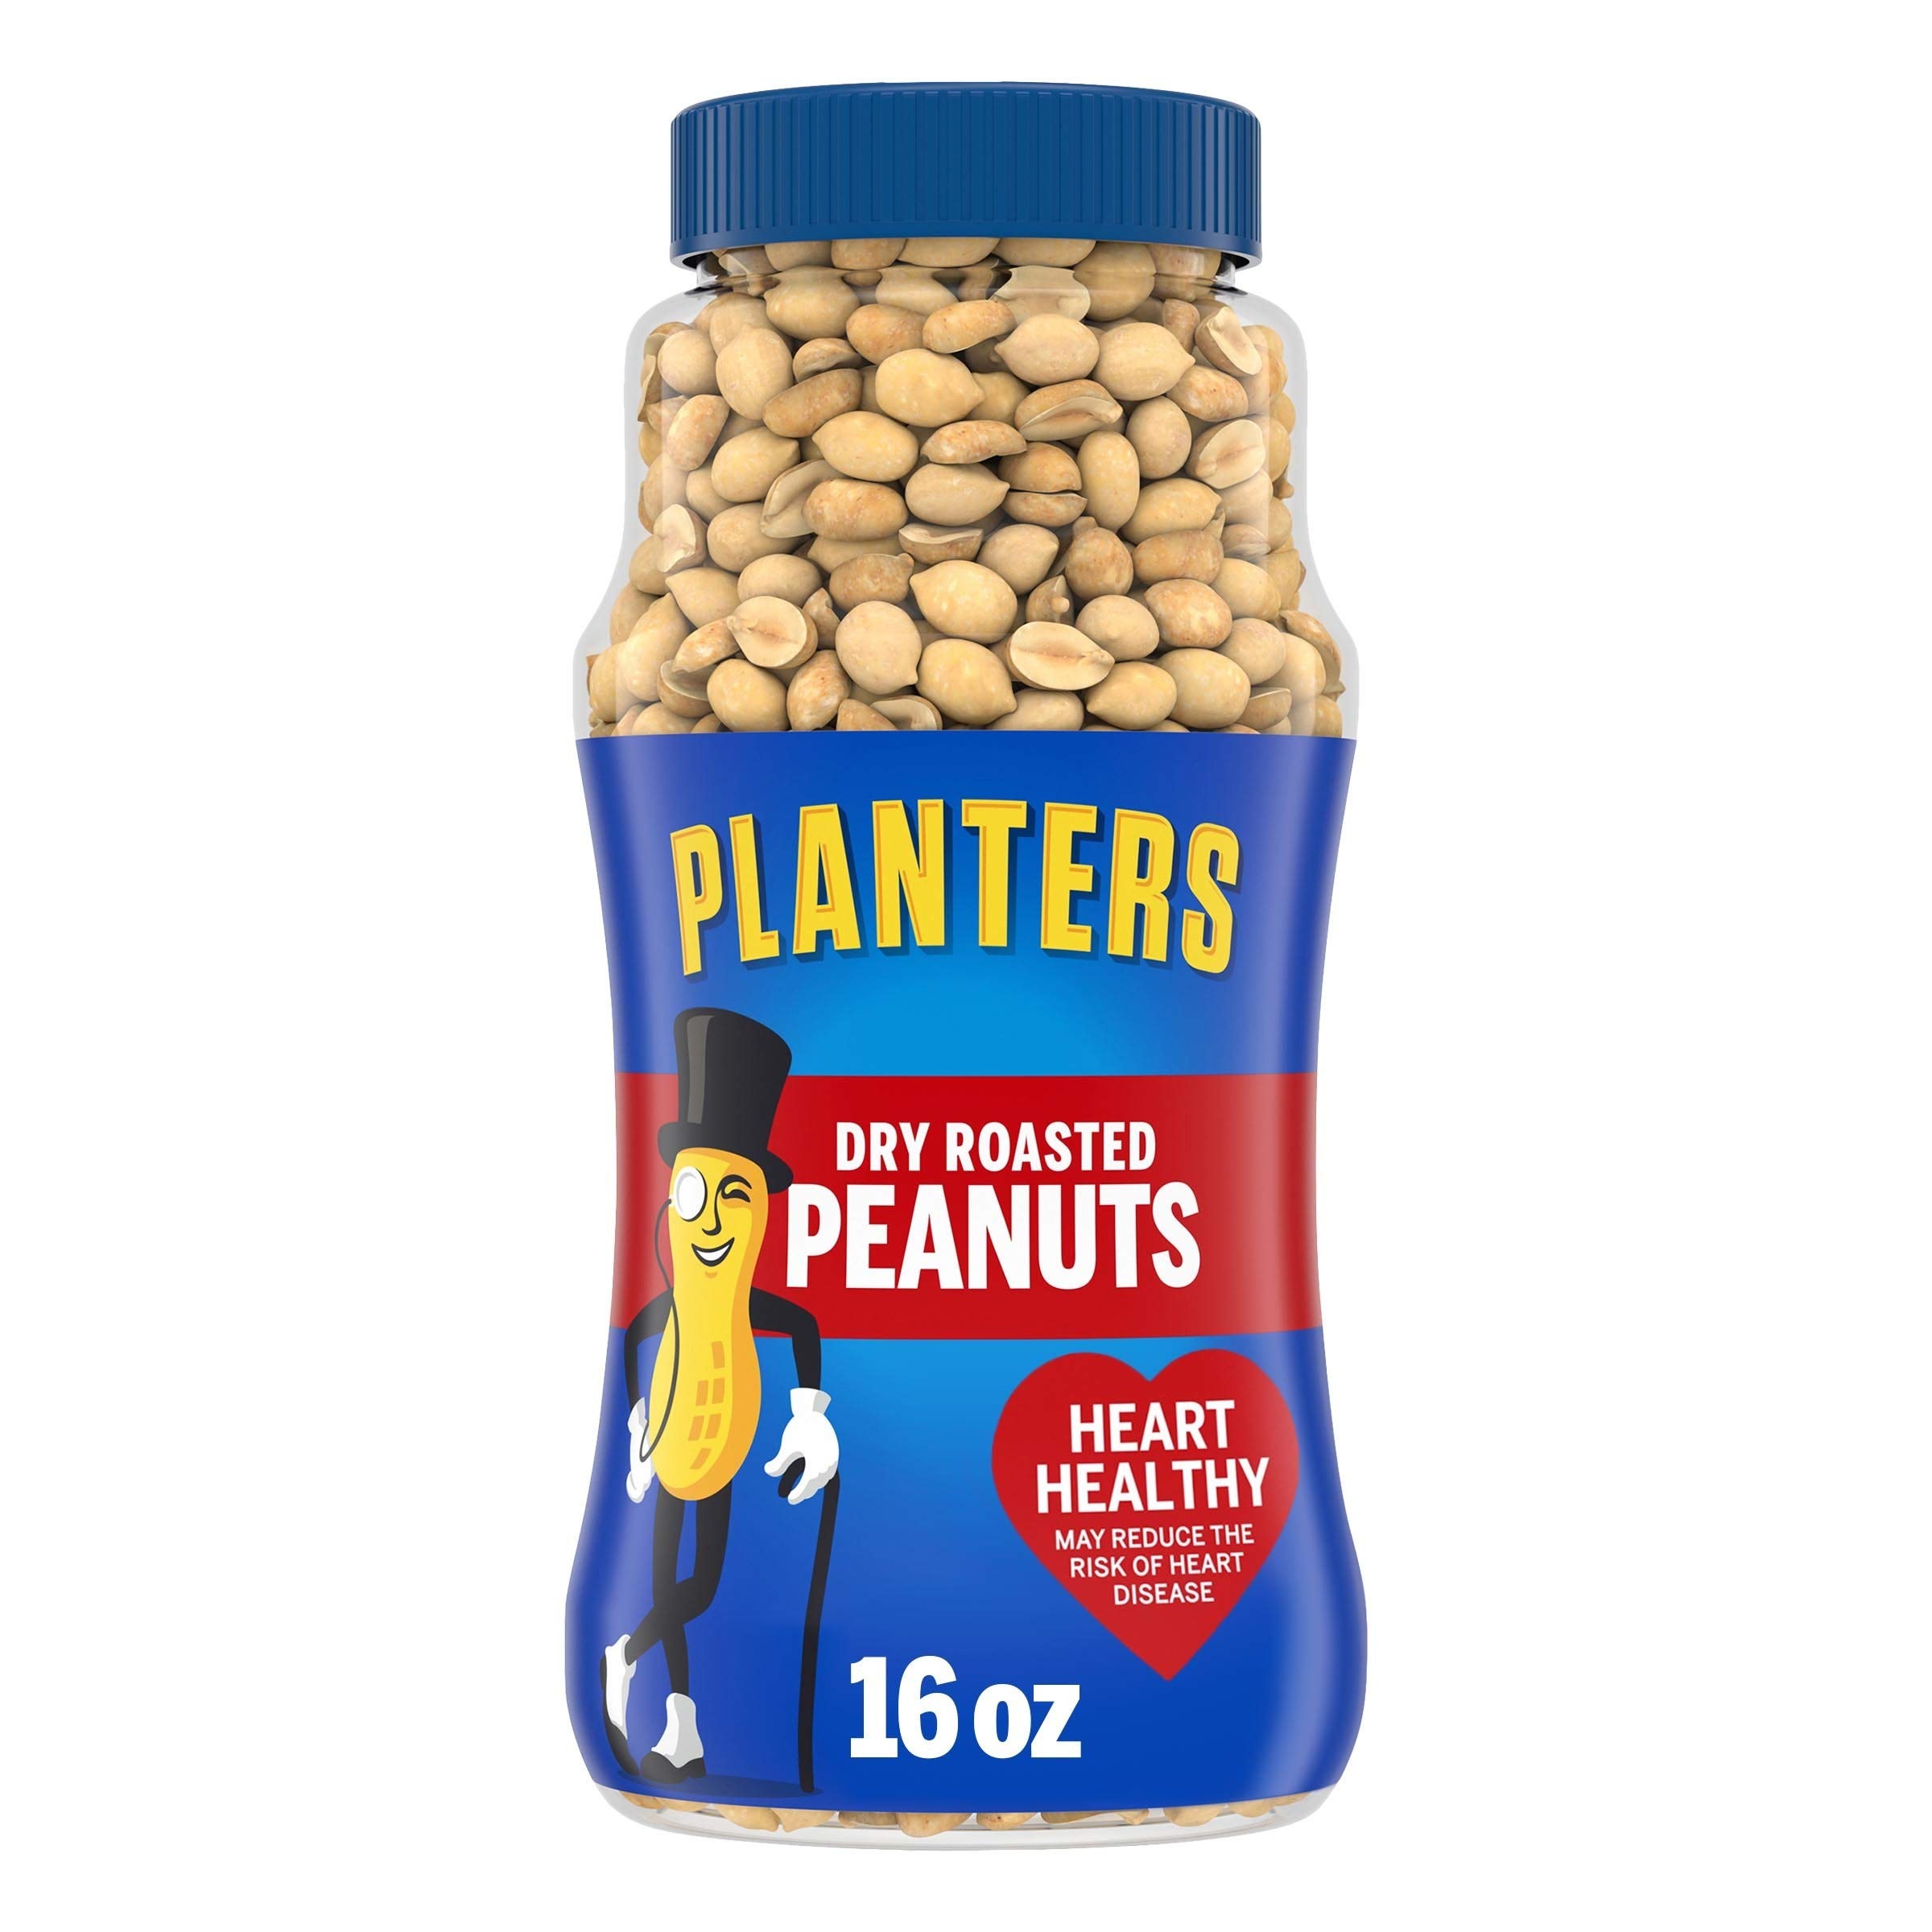
Item Name: PLANTERS Dry Roasted Peanuts, 16 oz. Resealable Plastic Jar - Peanuts with Sea Salt - Peanut Snacks - Shareable Snacks - Heart Healthy Snacks for Adults - Great School Snack or Work Snack - Kosher
Bullet Point 1: DRY ROASTED PEANUTS: Go nuts for smart snacking with PLANTERS Dry Roasted Peanuts and quell cravings with satisfying crunch
Bullet Point 2: PREMIUM QUALITY PEANUTS: This 16 ounce resealable jar of PLANTERS Dry Roasted Peanuts contains about 16, 1-ounce servings and features a resealable lid designed to lock in long-lasting freshness
Bullet Point 3: PEANUTS WITH SEA SALT: These dry roasted peanuts are seasoned with sea salt for irresistible flavor—they're great movie snacks and a delicious after school snack, work snack, camping snack or active lifestyle snack
Bullet Point 4: PEANUTS: Dry roasted peanuts are delicious snacks—they're cholesterol-free and trans fat free with 7 grams of protein (8% DV) and 14 grams of fat per 1-ounce serving
Bullet Point 5: HEART HEALTHY SNACKS: Scientific evidence suggests but does not prove that eating 1.5 ounces per day of most nuts as part of a diet low in saturated fat and cholesterol and not resulting in increased caloric intake may reduce the risk of heart disease
Bullet Point 6: 160 CALORIES PER SERVING: Dry roasted peanuts are snacks for adults with 160 calories per 1-ounce serving
Bullet Point 7: KOSHER CERTIFIED PEANUTS: These dry roasted peanuts are great snacks for those keeping Kosher
Bullet Point 8: PARTY SIZE SNACKS: Easy to open party size packaging for convenient snacking and a size that encourages sharing with friends and family
Bullet Point 9: PLANTERS SNACKS, PLANTERS PEANUTS & PLANTERS NUTS: Whether you want to satisfy a salty craving, PLANTERS (and Mr. Peanut) has you covered
Value: 16.0
Unit: Ounce

Price: 3.19